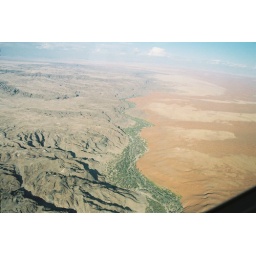
The divide between the mountains and the dunes is spectacular, separated only by a river bed. This is taken from a plane